Hino Dutro

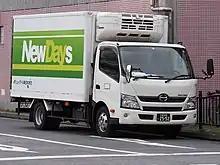
Hino Dutro wide cab (2nd Generation) in Japan.

The Hino Dutro is a light commercial truck manufactured by Hino Motors. It is a rebadged version of the Toyota Dyna. The Dutro took over from the earlier Ranger 2 (and Ranger 3), a badge-engineered version of the Daihatsu Delta series. Outside of Japan, it is also known as the '300 series'. In North America, it has been marketed as the 'M Series' since the 2021 model year.